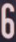
Number: 6